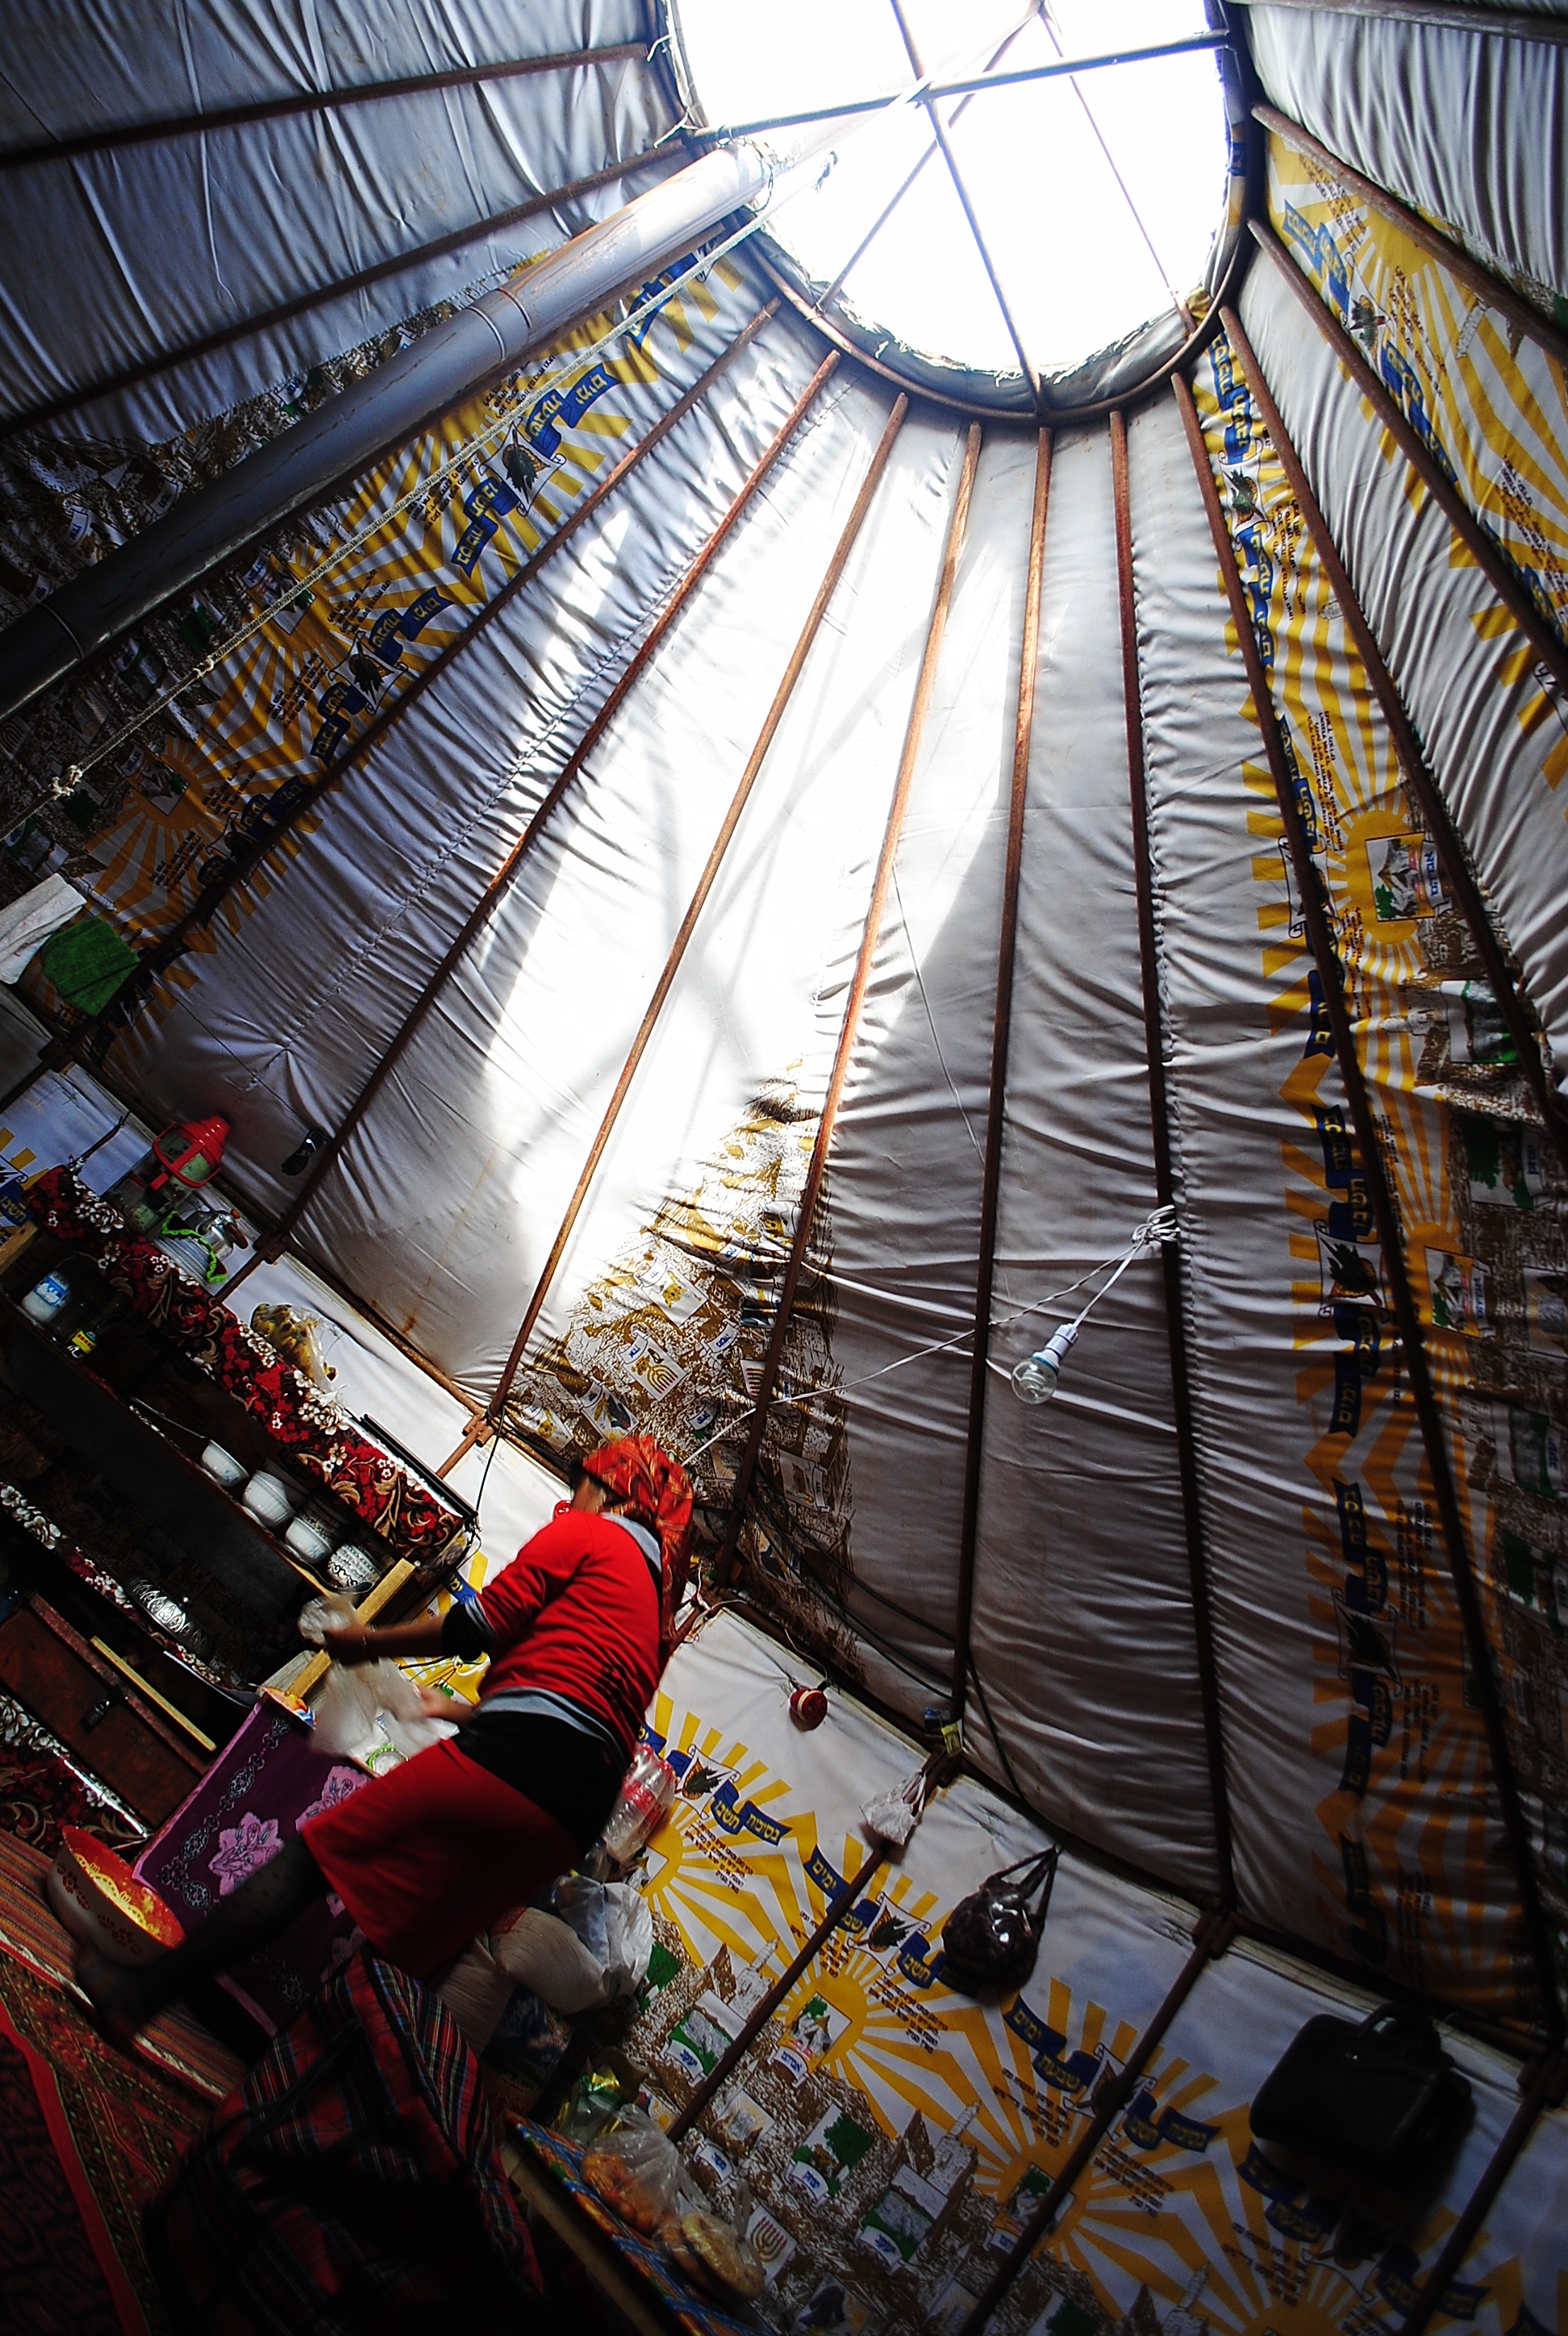
structure, travel, natural, lifestyle, stadium, outdoors, culture, yurt, nomadic, sport venue